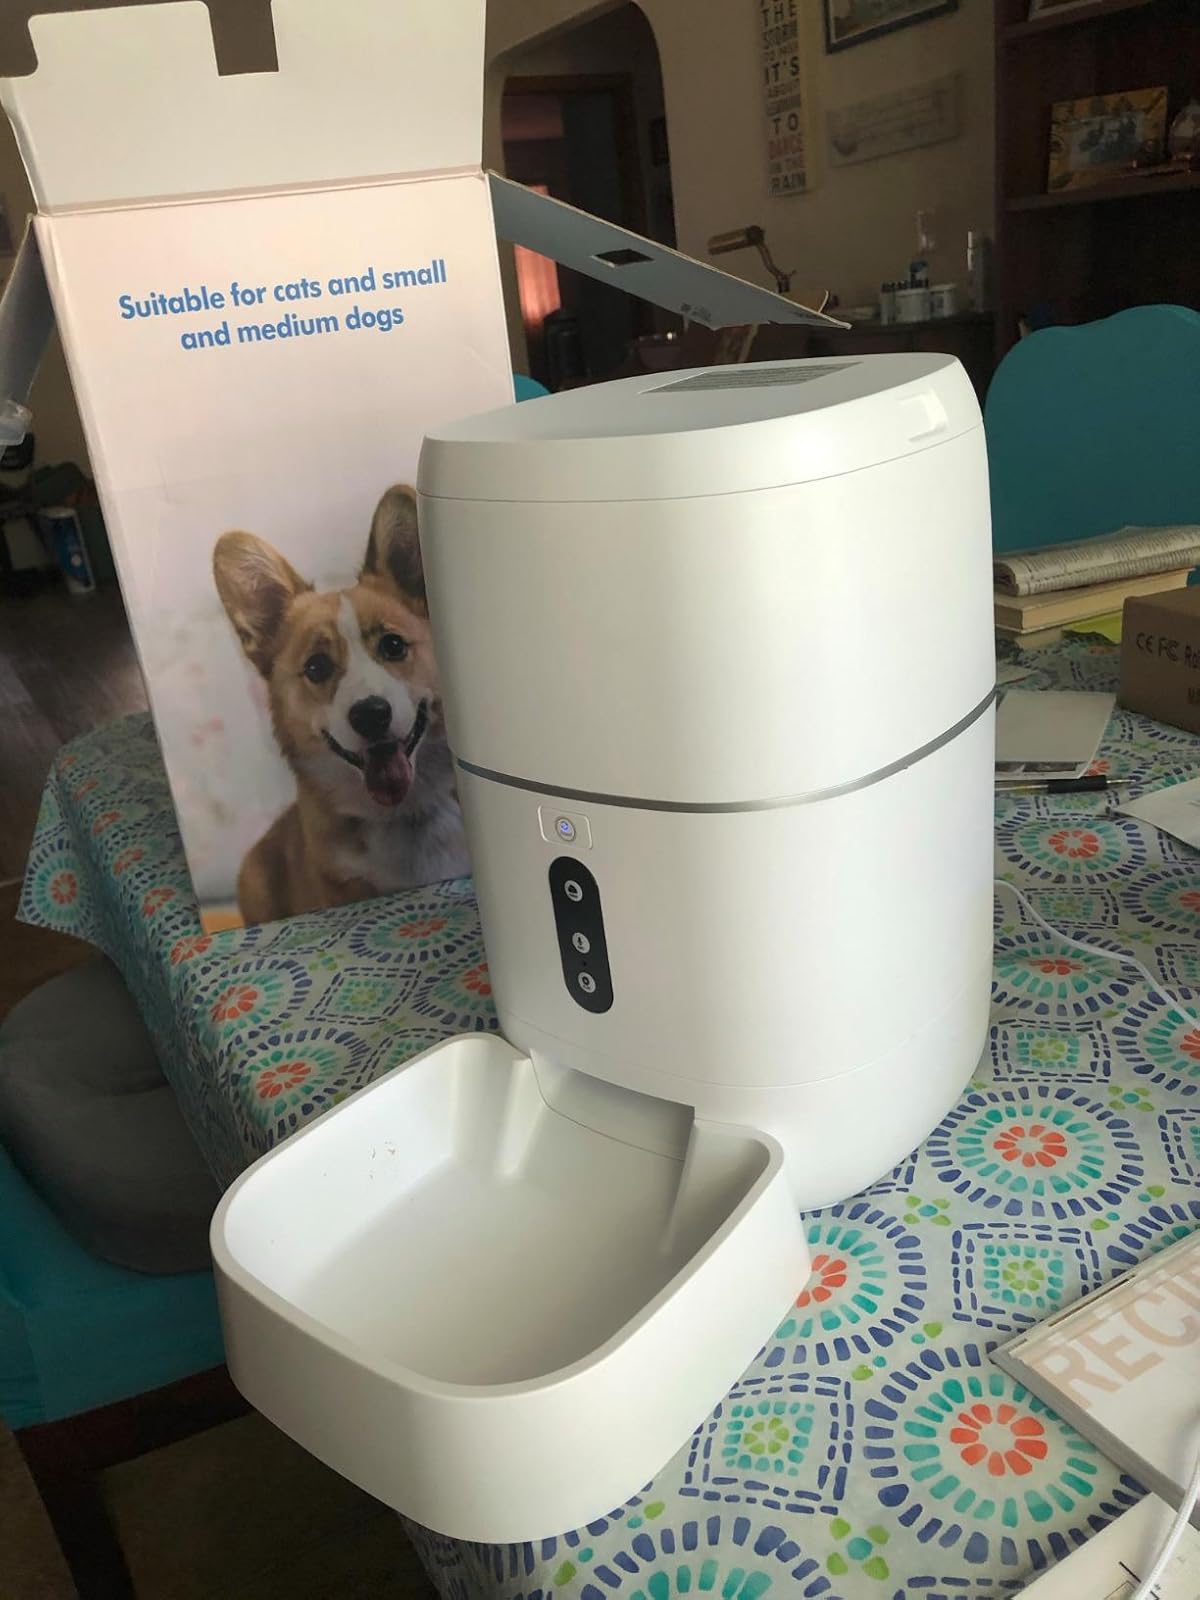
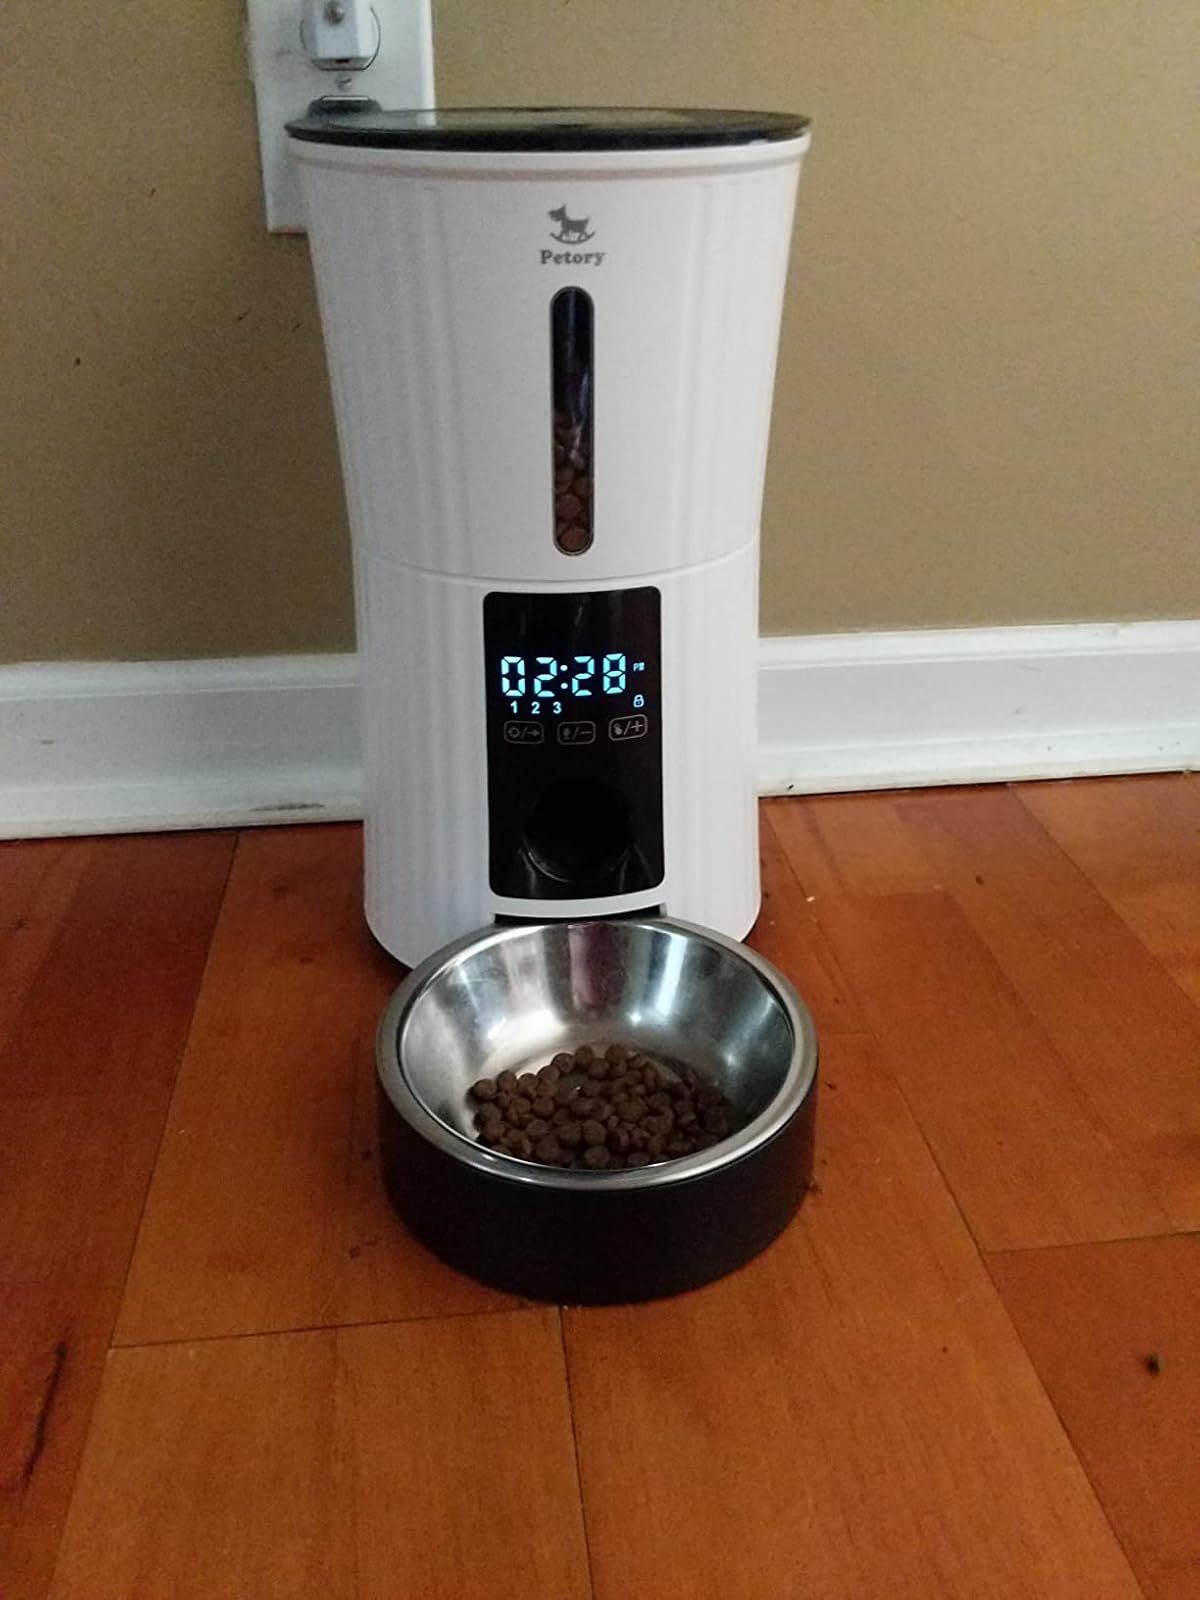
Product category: items_feeder
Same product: no